3 ft gauge railways in the United Kingdom

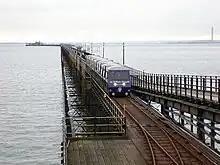
A diesel passenger train built by Severn Lamb running on the Southend Pier Railway in England.

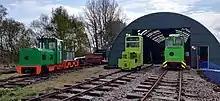
3ft gauge locomotives at Crowle Peatland Railway.

A list of narrow-gauge railways in the United Kingdom.